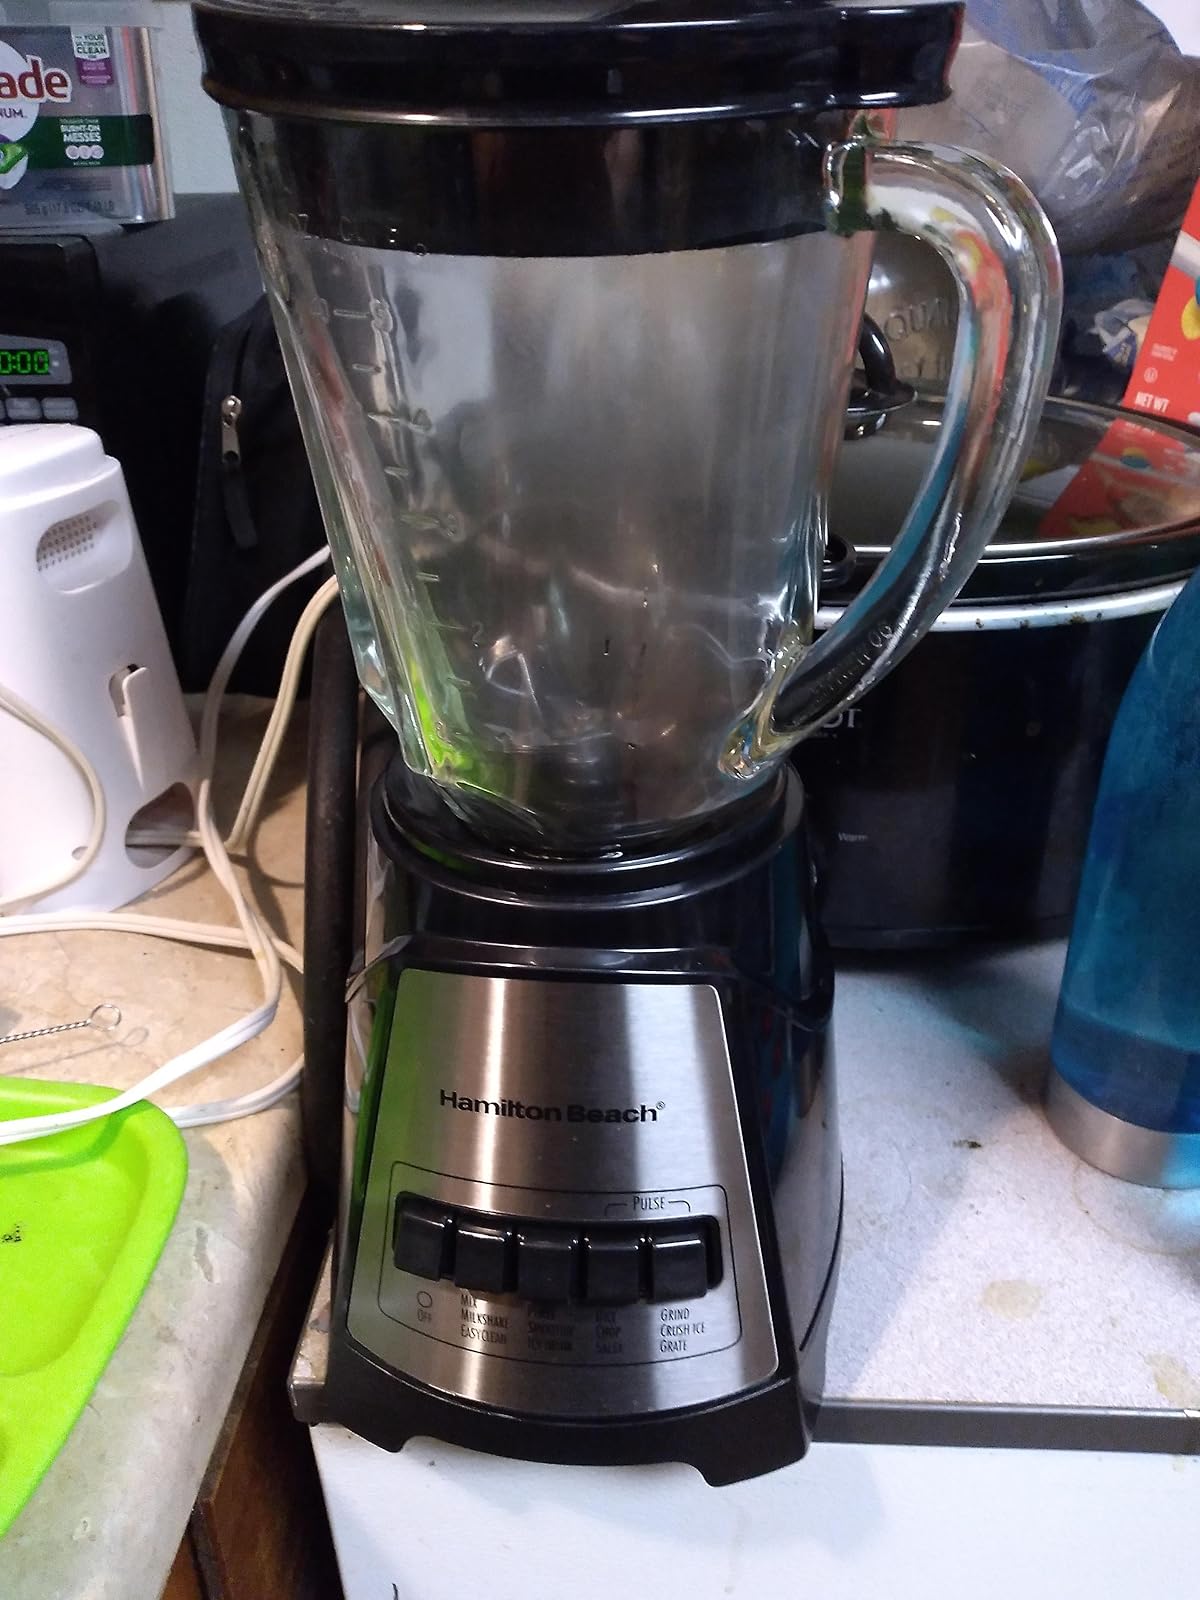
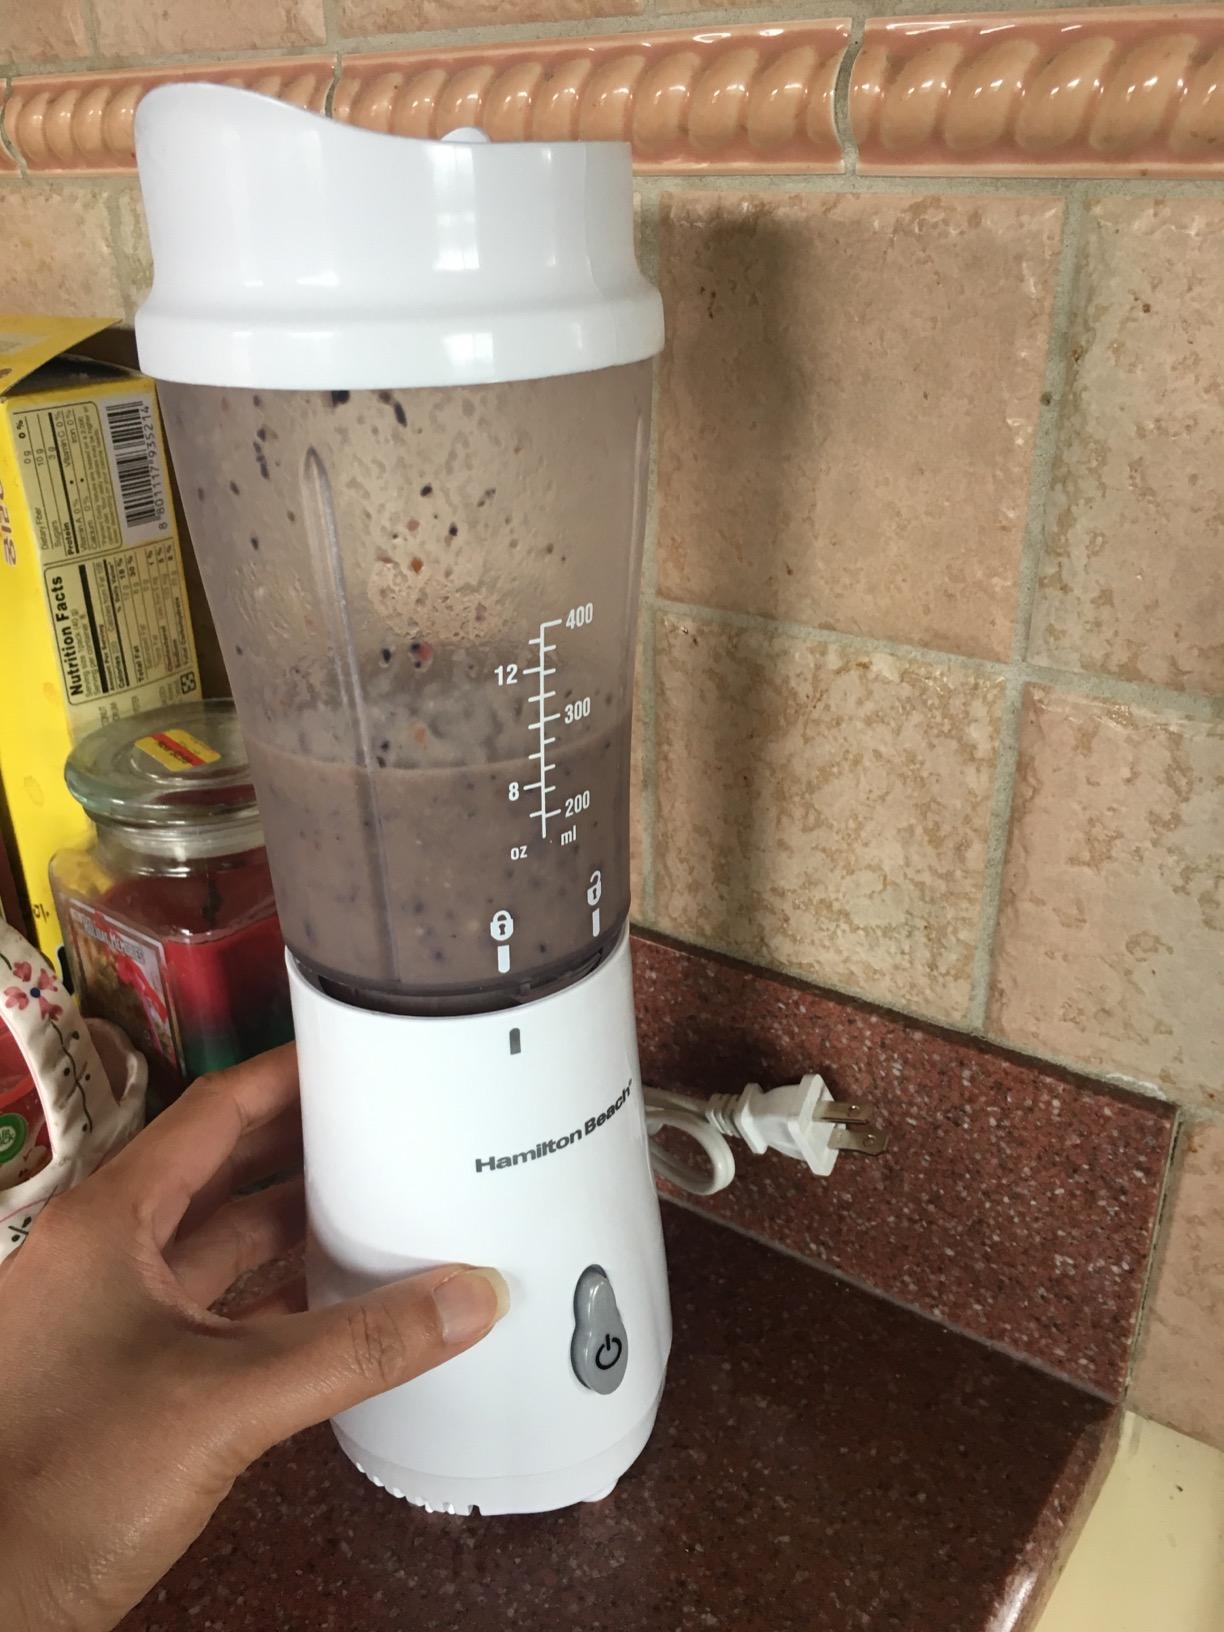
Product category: items_blender
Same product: no